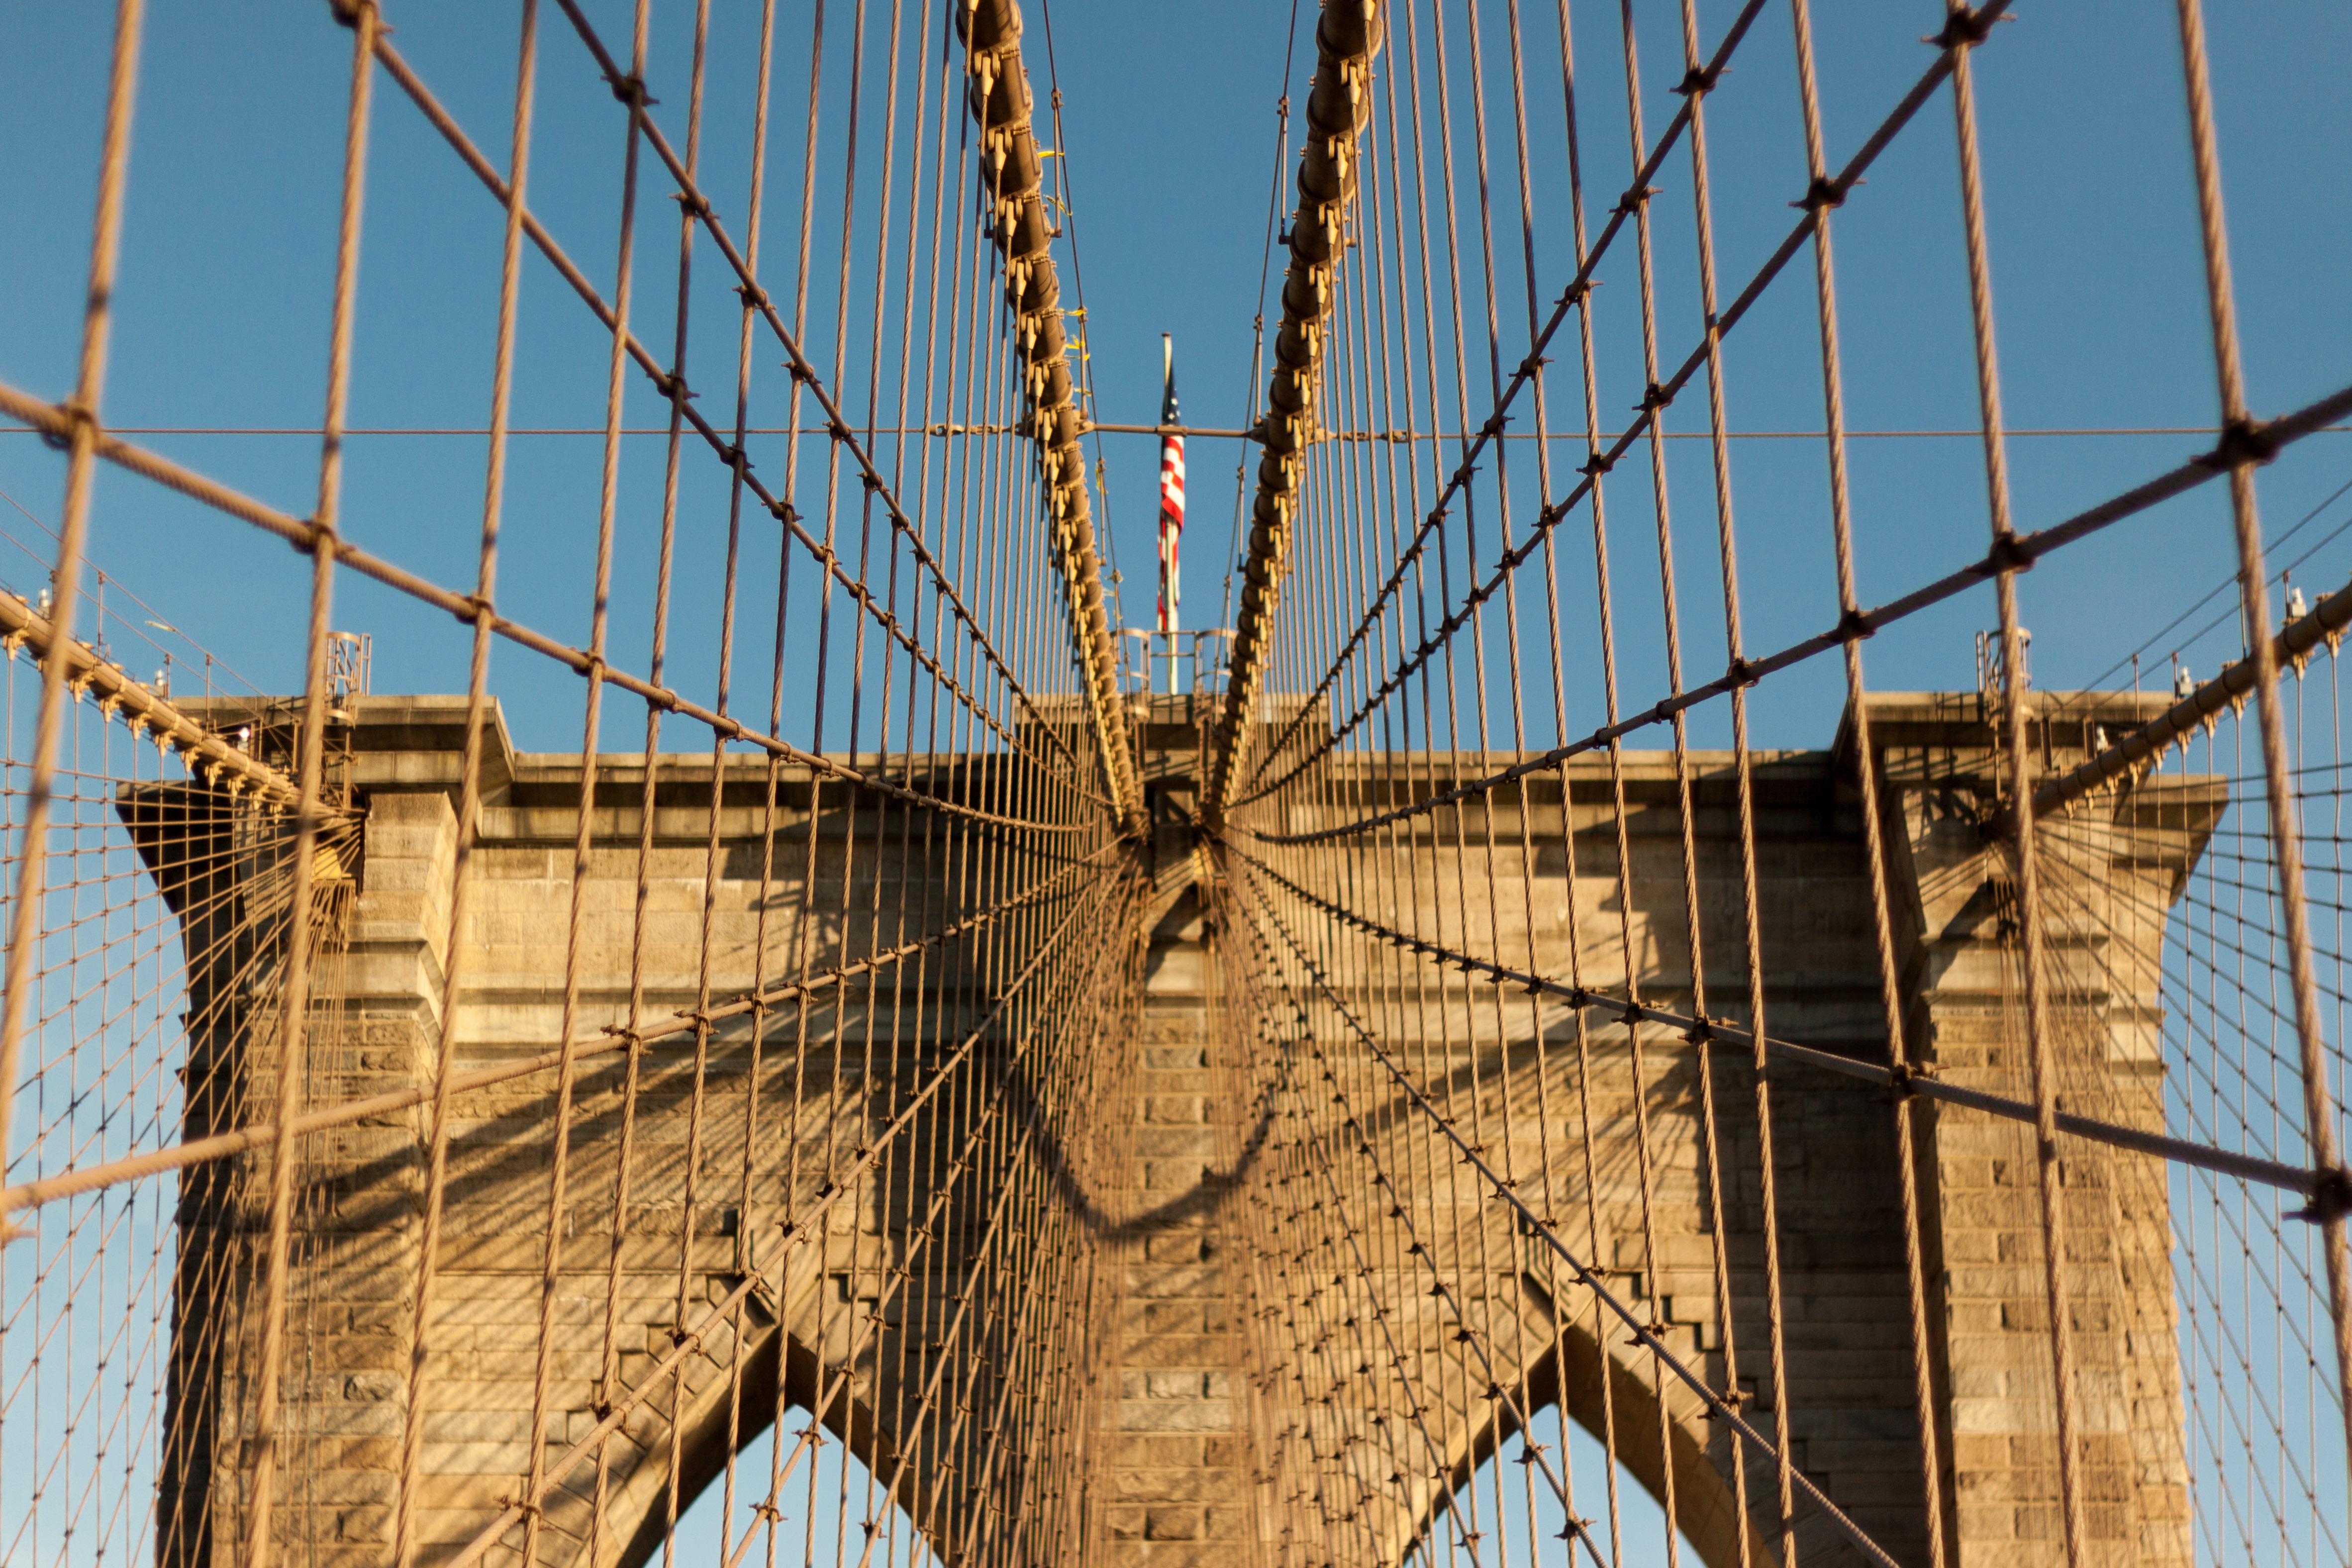
architecture, structure, wood, bridge, ship, vehicle, mast, flag, american flag, facade, sailboat, sail, watercraft, sailing ship, tall ship, galleon, caravel